Job 36

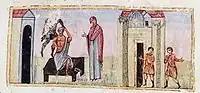
Book of Job in Illuminated Byzantine Manuscripts with Cyclic Illustration (AD 1100). Saint Catherine’s Monastery. Mount Sinai.

After speaking without interruption for a long time, Elihu likely senses that Job (and his friends) may be impatient for him to finish, so he calls for Job's attention. Elihu claims that what he is saying is right because he voices God's perfect knowledge (verse 4; cf. : Elihu affirms that God is perfect in knowledge).